Stephen, King of England

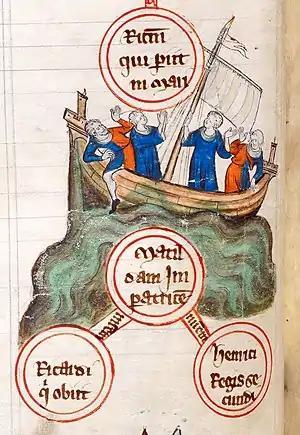
An early 14th-century depiction of the "White Ship" sinking in 1120

In 1120, the English political landscape changed dramatically. Three hundred passengers embarked on the "White Ship" to travel from Barfleur in Normandy to England, including the heir to the throne, William Adelin, and many other senior nobles. Stephen had intended to sail on the same ship but changed his mind at the last moment and got off to await another vessel, either out of concern for overcrowding on board the ship, or because he was suffering from diarrhoea. The ship foundered en route, and all but one of the passengers died, including William Adelin.